Shinedown

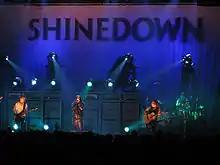
Shinedown live in 2008

The final result, "The Sound of Madness", was released on June 24, 2008. It debuted at number eight on the "Billboard" 200 top album charts, selling 50,000 copies in its opening week. In order to start touring in support of the album, Smith assembled a new official lineup for the band, consisting of Nick Perri of Silvertide on lead guitar, Eric Bass on bass guitar, and upgrading touring member, Zach Myers to a permanent rhythm guitarist position. Perri toured only briefly with the band in 2008, before leaving to pursue a solo career, a move Smith was fine with, as he felt the band operated better as a quartet, leaving Myers as the primary guitarist.